Aakasha Gopuram

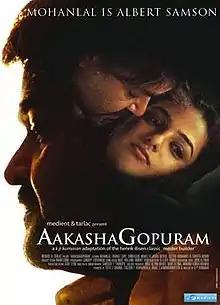
Theatrical release poster

Aakasha Gopuram ( "Castle in the Air") is a 2008 Indian Malayalam-language drama film written and directed by K. P. Kumaran. It is a cinematic adaptation of Norwegian writer Henrik Ibsen's 1892 play "The Master Builder".